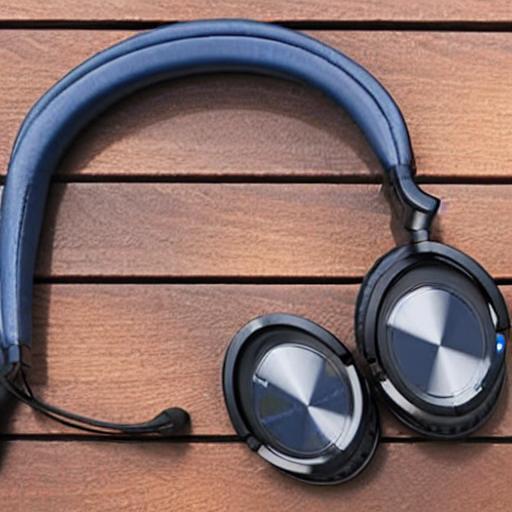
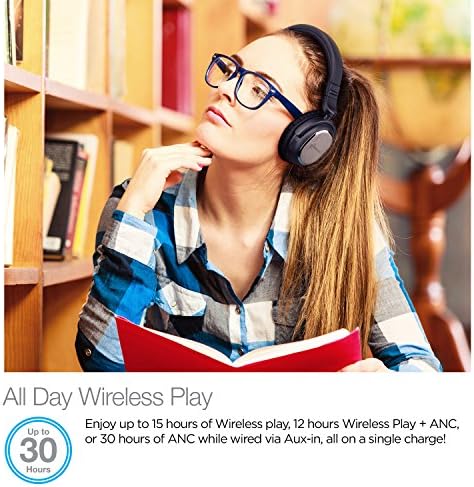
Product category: headphones
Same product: no